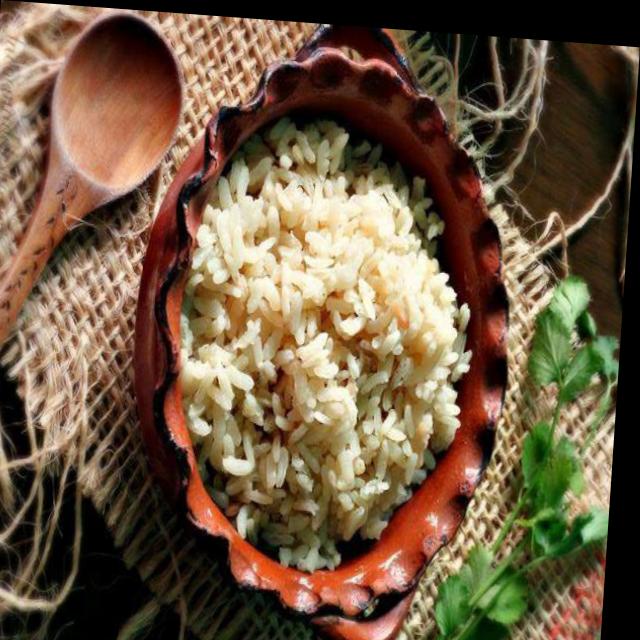
Dish: white_rice